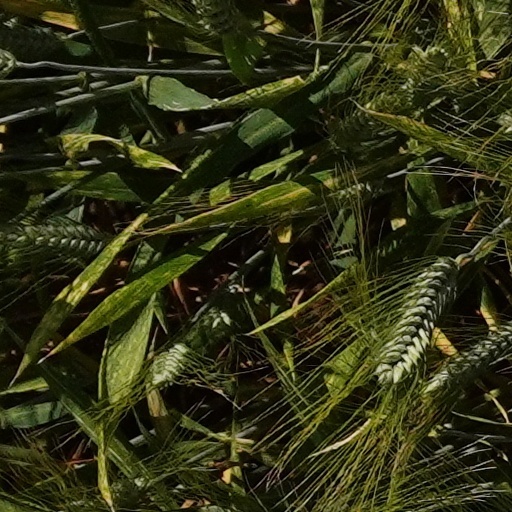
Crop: wheat